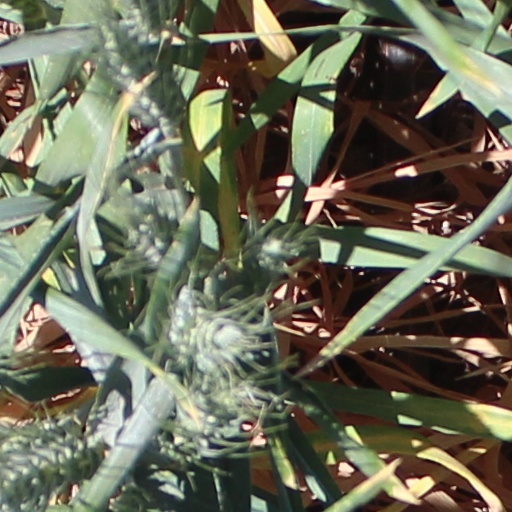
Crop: wheat